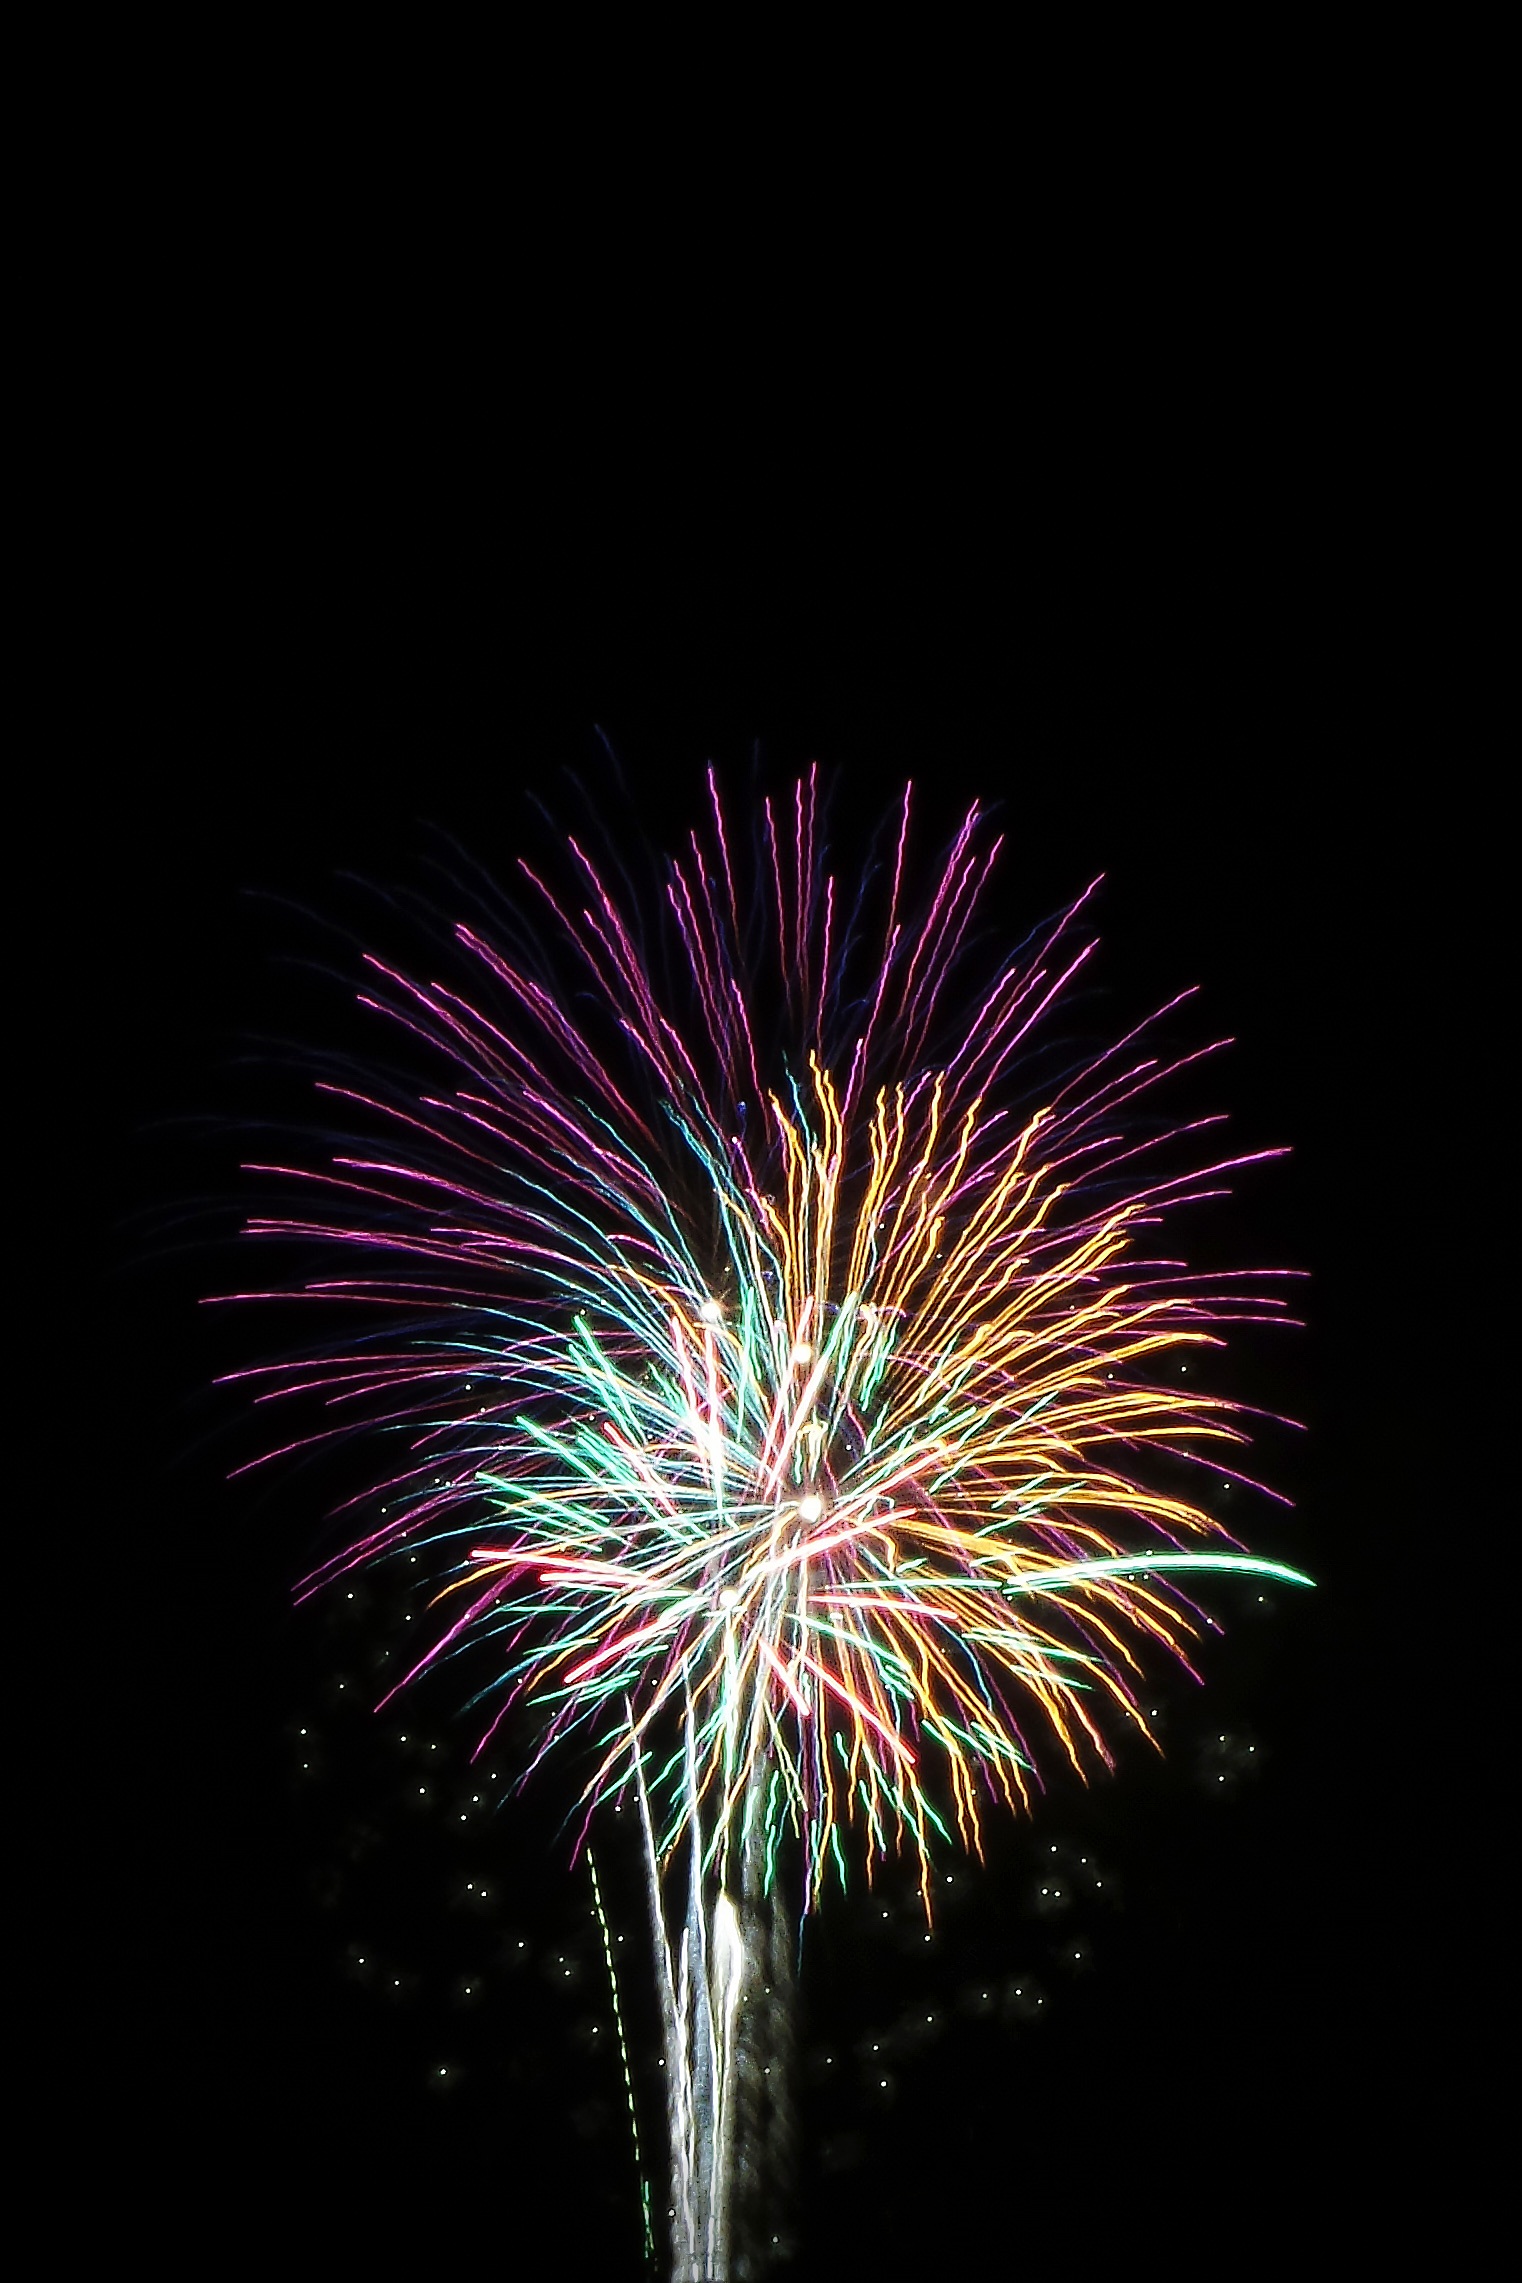
recreation, fireworks, illustration, rockets, party, event, outdoor recreation